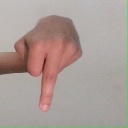
अक्षर: प